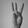
ASL letter: W